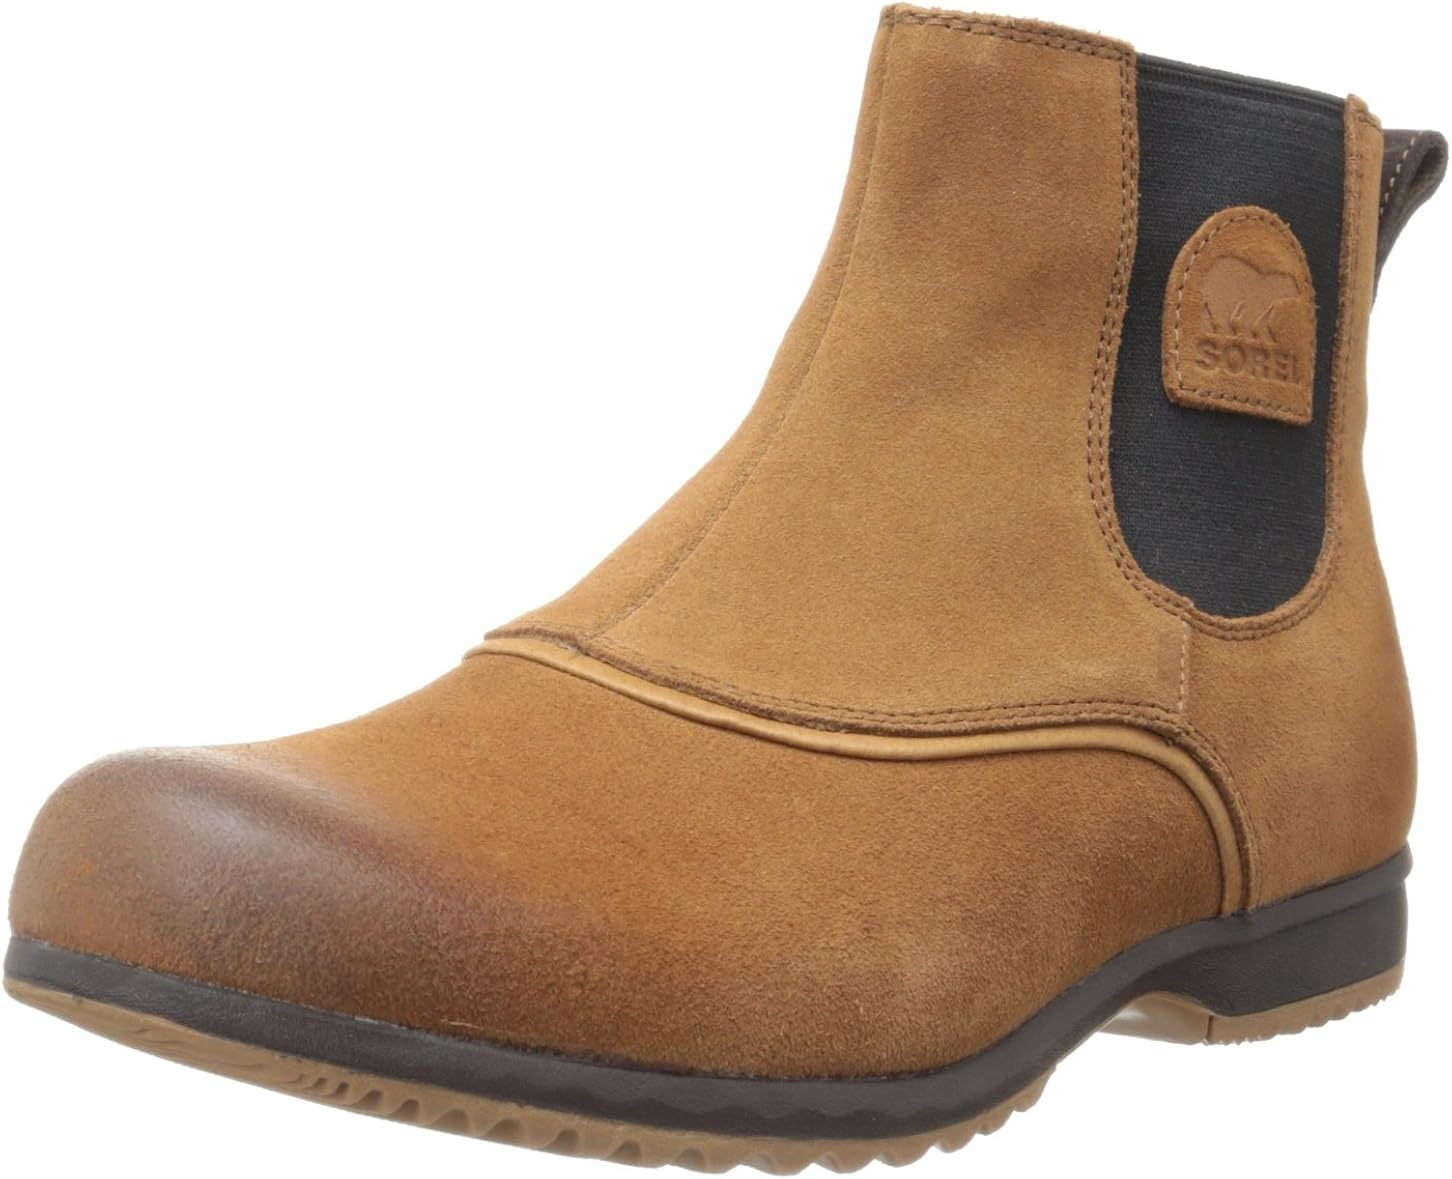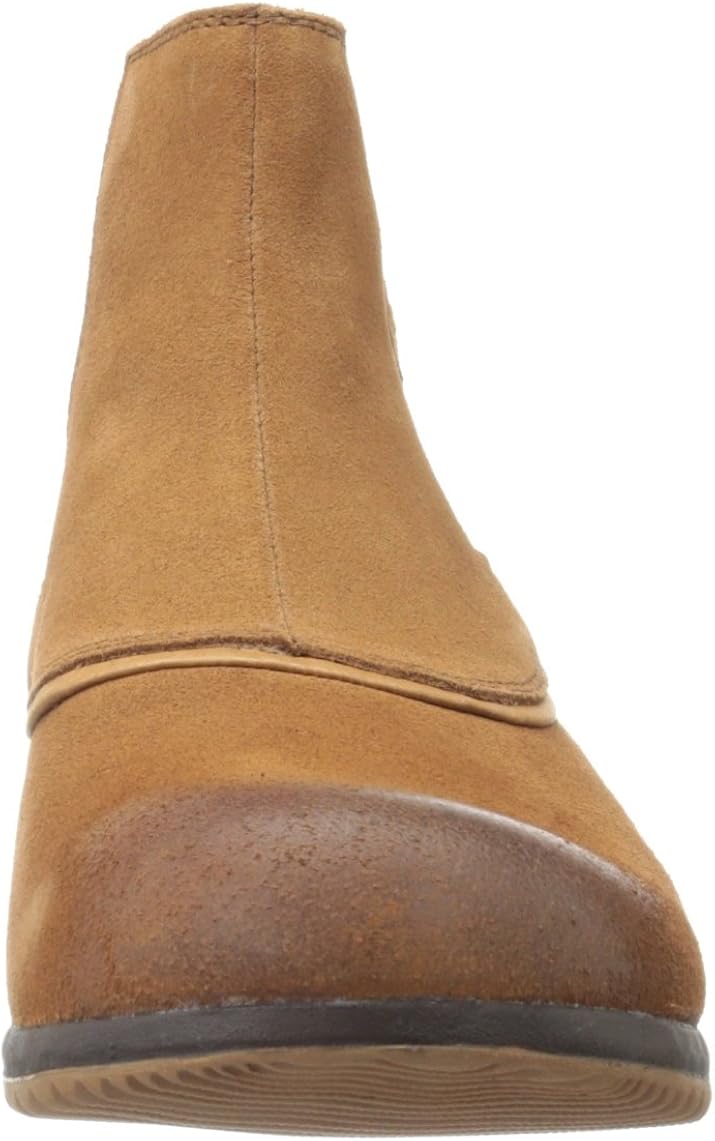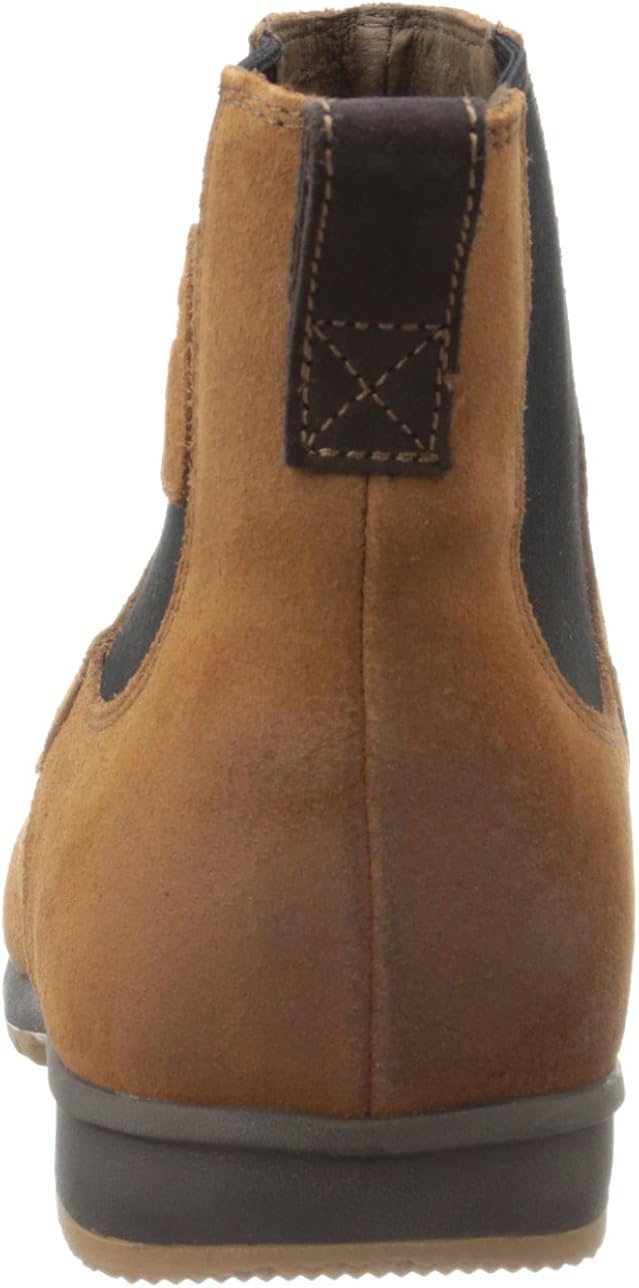
Sorel Men's Greely Chelsea Boot
Category: AMAZON FASHION
Sorel's cold weather footwear is ideal for those participating in active winter sports like snowmobiling or sledding, or for activities where maximum protection is required -- like all-season hunting or fishing, or simply going to work.
Features: 100% Synthetic | Imported | Rubber sole | Shaft measures approximately 6" from arch